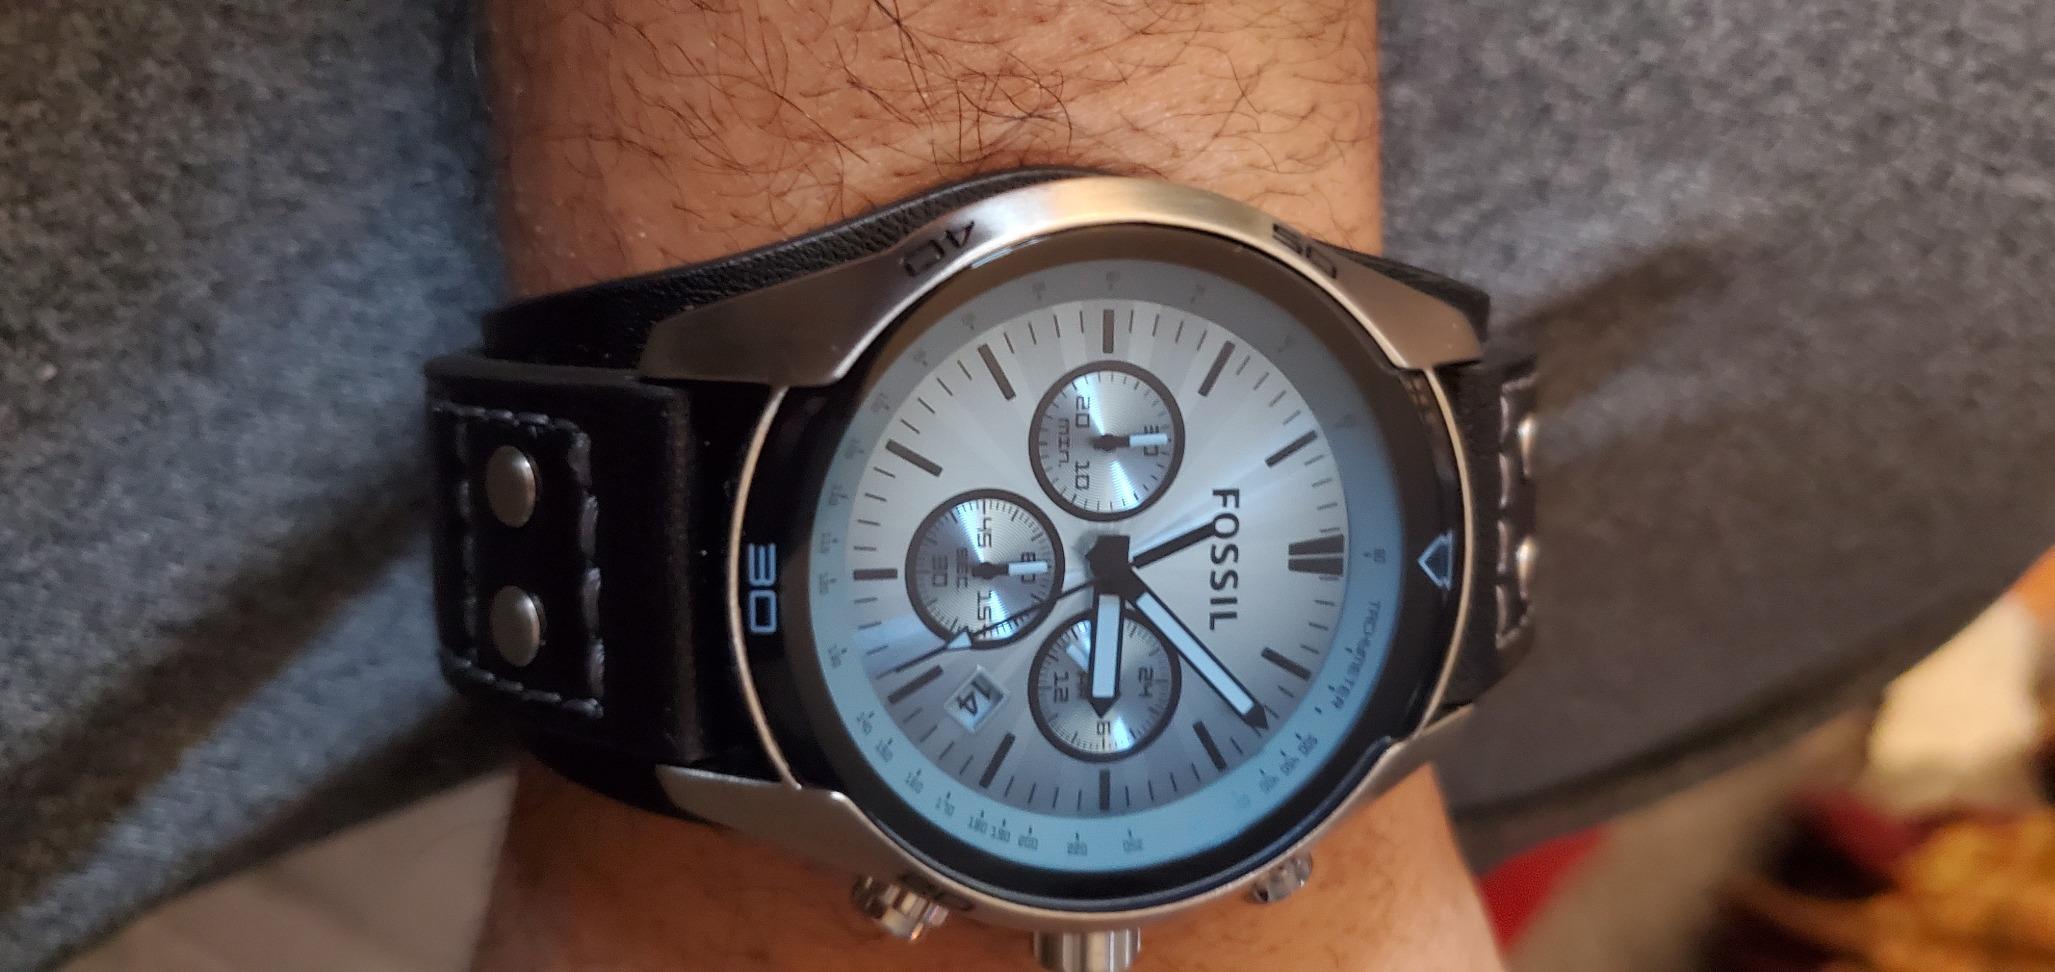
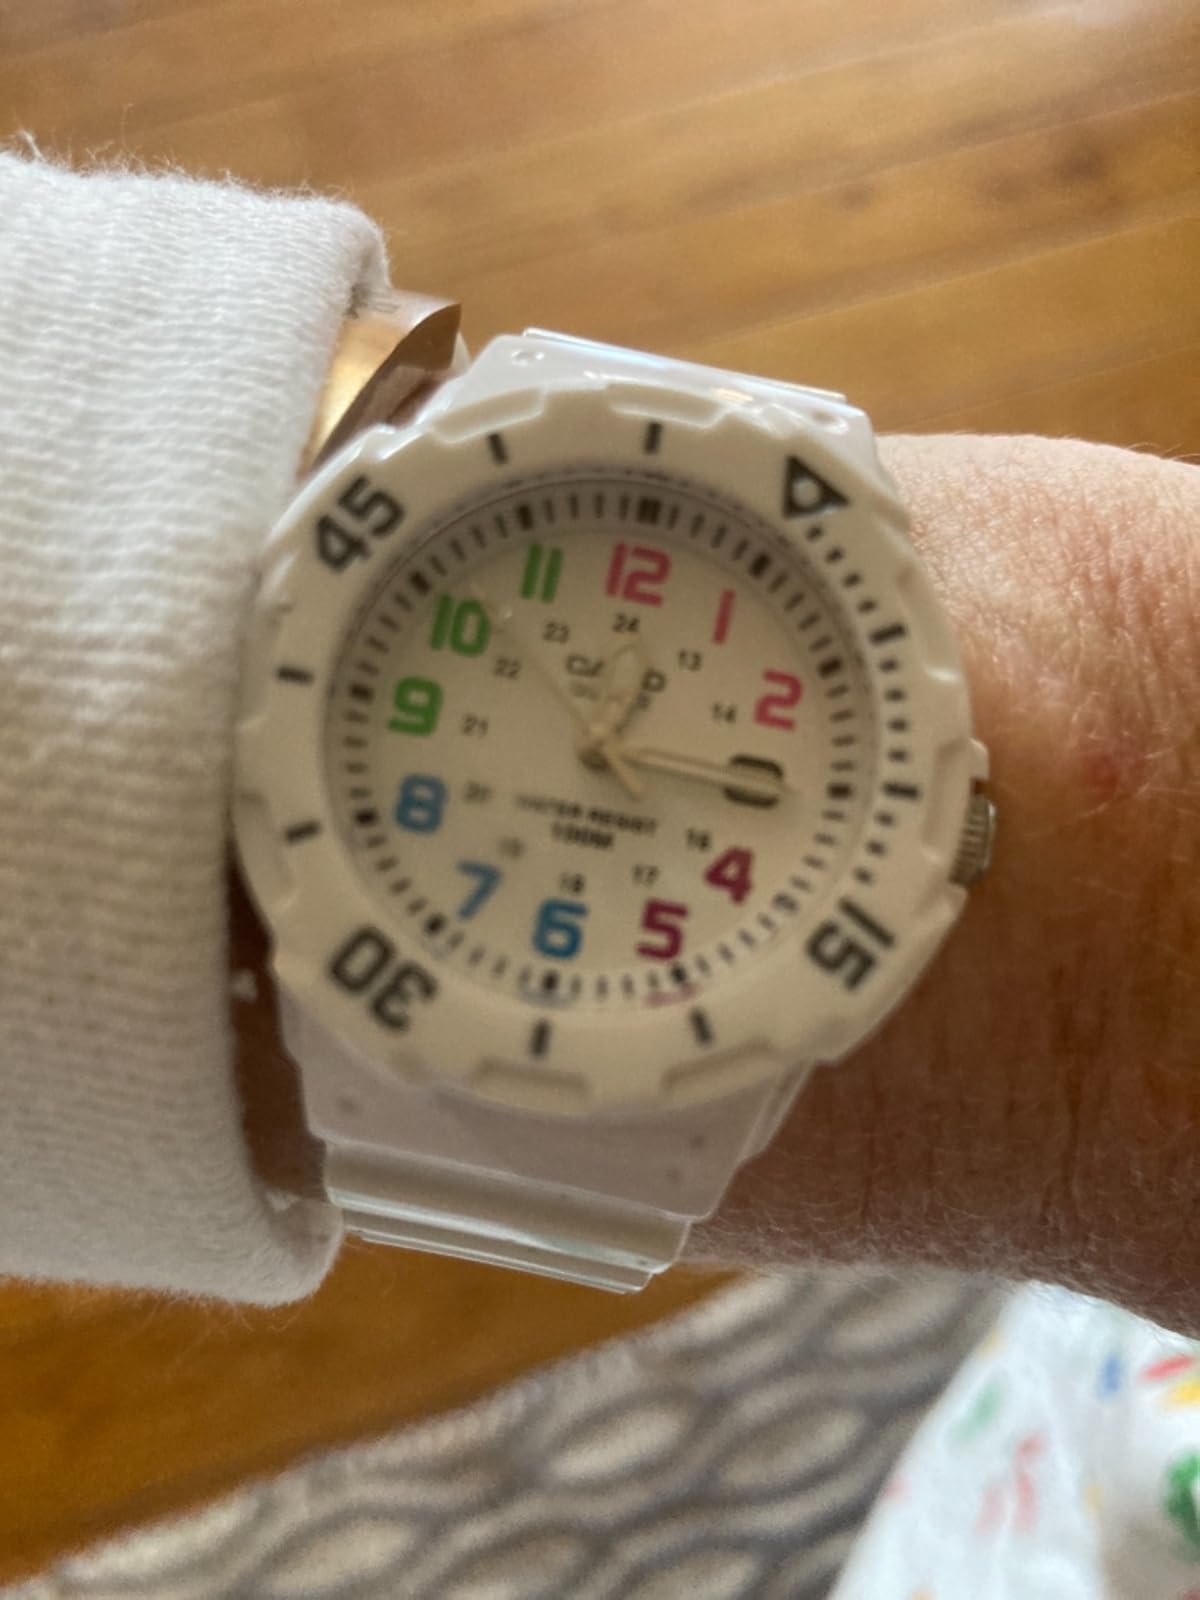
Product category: accessories_watch
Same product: no